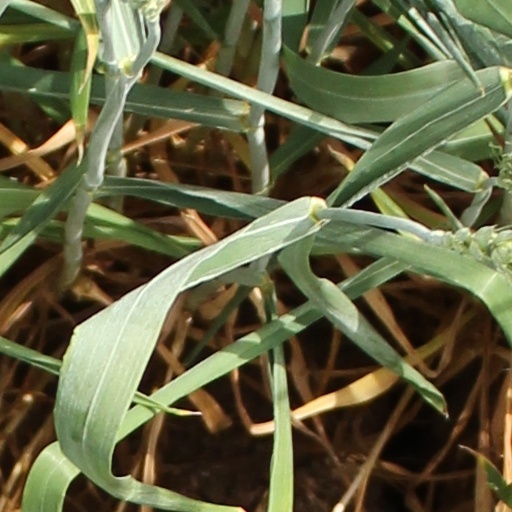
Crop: wheat